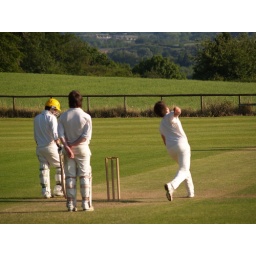
Hicks bowls round the wicket, watched by umpire Thompson and Spencer stays in his ground